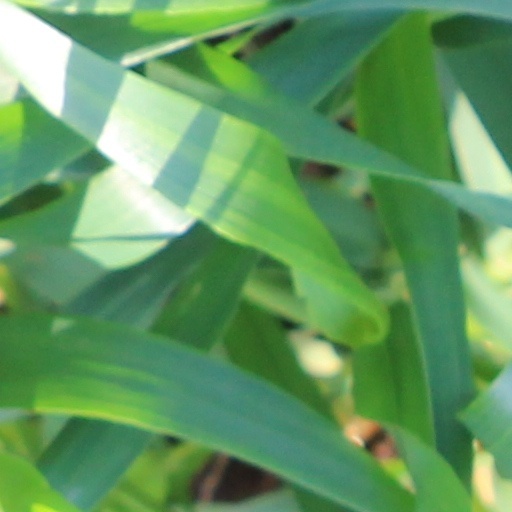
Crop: wheat